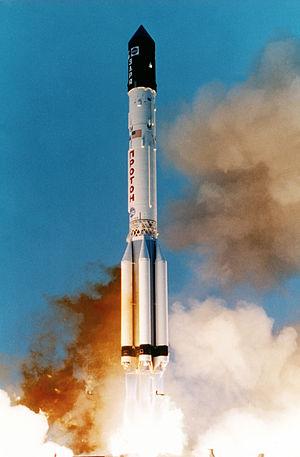
Cette page présente une chronologie des événements qui se sont produits pendant l'année 1998 dans le domaine de l'astronautique.
Zarya, ou Functional Cargo Block, est le premier module de la Station spatiale internationale à être mis en service. Construit par la société russe GNPKZ Krounitchev pour le compte de la NASA, il est mis en orbite le 20 novembre 1998 par le lanceur russe Proton et est rejoint deux semaines plus tard par le module américain Unity, puis en 2000 par le module d'habitation pressurisé russe Zvezda.
La 1,1-diméthylhydrazine, qu'on appelle UDMH en astronautique, est le composé chimique de formule H₂N-N(CH₃)₂.